Ohio State Route 43

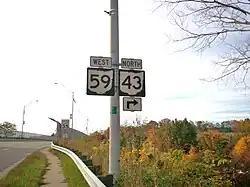
State Routes 59 and 43 cosigned in Kent

State Route 43 heads north through Suffield Township, where it meets U.S. Route 224. Further north, after crossing the Mogadore Reservoir, State Route 43 meets Interstate 76 at Exit 33 just south of Kent in Brimfield. Continuing north, the state highway enters Kent along South Water Street, and passes just to the west of the campus of Kent State University. Downtown, State Route 43 turns west onto Haymaker Parkway and is briefly co-signed with State Route 59 as it crosses the Cuyahoga River. Turning north again, State Route 43 is split into two one-way roads, with southbound traffic on North and South Mantua Streets, and northbound traffic using Gougler Avenue and River Street. When the two directions of traffic converge into North Mantua Street, State Route 43 becomes a four- to five-lane roadway. It runs north into Streetsboro where it meets cosigned State Route 14 and State Route 303. After crossing underneath the Ohio Turnpike, State Route 43 continues north into Aurora and is known as Chillicothe Road. Splitting from Chillicothe Road at the intersection marking the southern terminus of State Route 306 in downtown Aurora, State Route 43 turns to the northwest onto Aurora Road, and crosses State Route 82. As it passes the former sites of Geauga Lake and Wildwater Kingdom, State Route 43 enters Geauga County.